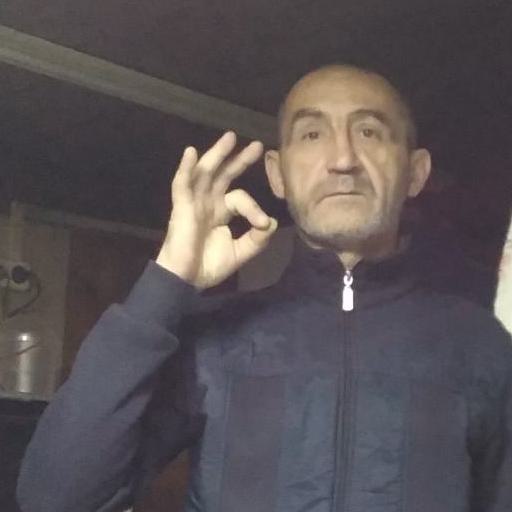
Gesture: ok